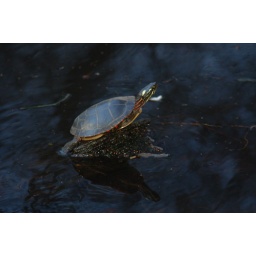
One brave water turtle out for a sunning in the middle of January!